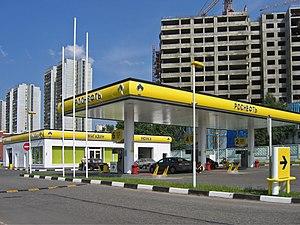
La Russie, en forme longue la fédération de Russie, est un état fédéral transcontinental. Elle est l'héritière de l'Empire russe et l'état continuateur de l'Union des républiques socialistes soviétiques.